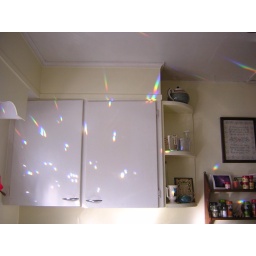
why i hang a prism in our kitchen window